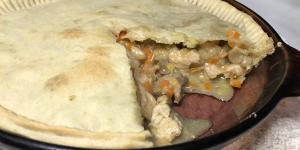
chicken pie